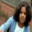
Label: girl